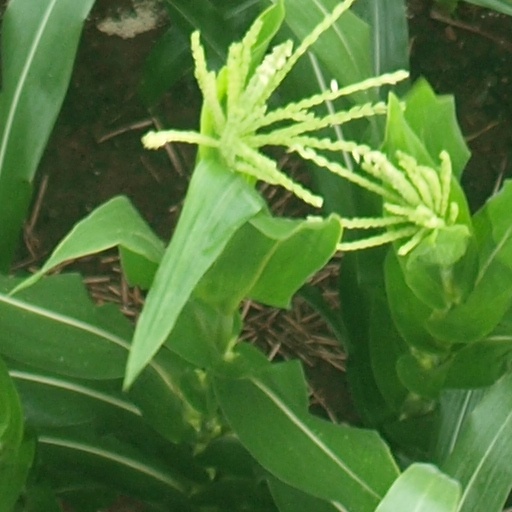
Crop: maize; corn